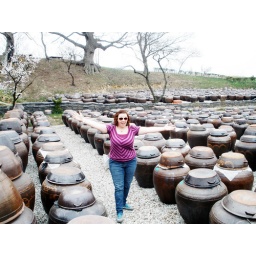
Caroline standing in the field of pots. I always was a sucker for potsherds.